Answer in natural language. Considering the relative positions, is WineBottle (marked A) to the left or right of Doorway (marked C)? Choose between the following options: left or right
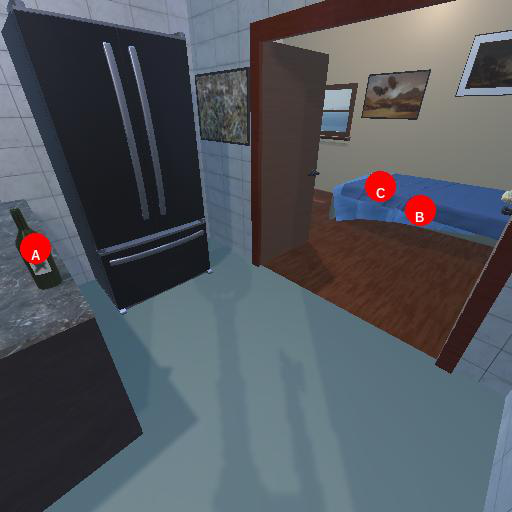
<answer>left</answer>